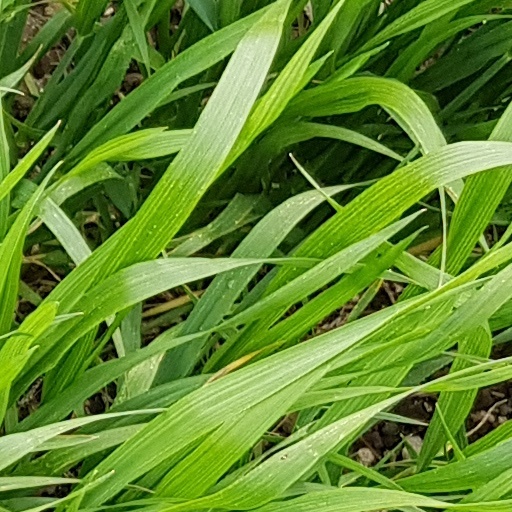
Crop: wheat